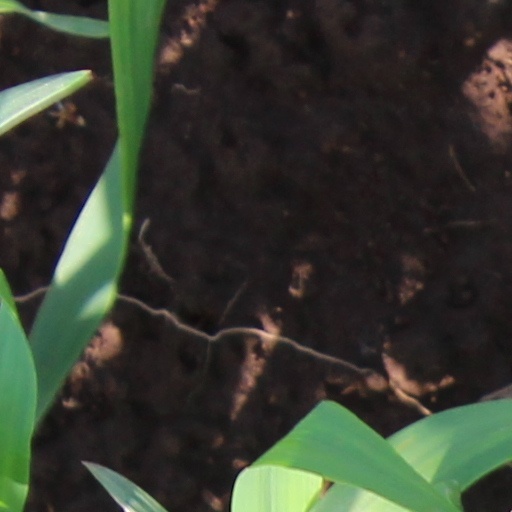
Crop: wheat